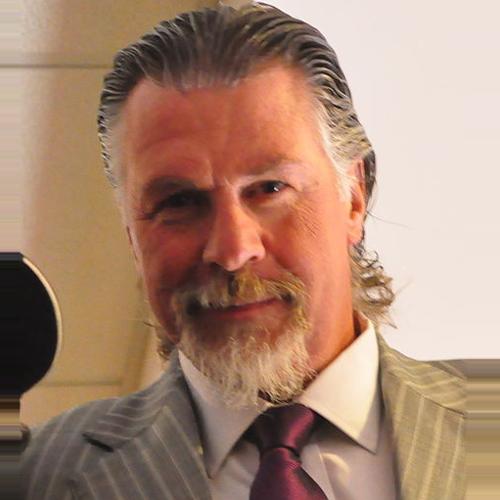
Age: 53